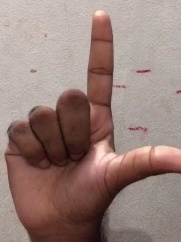
ASL sign: L